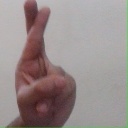
अक्षर: र